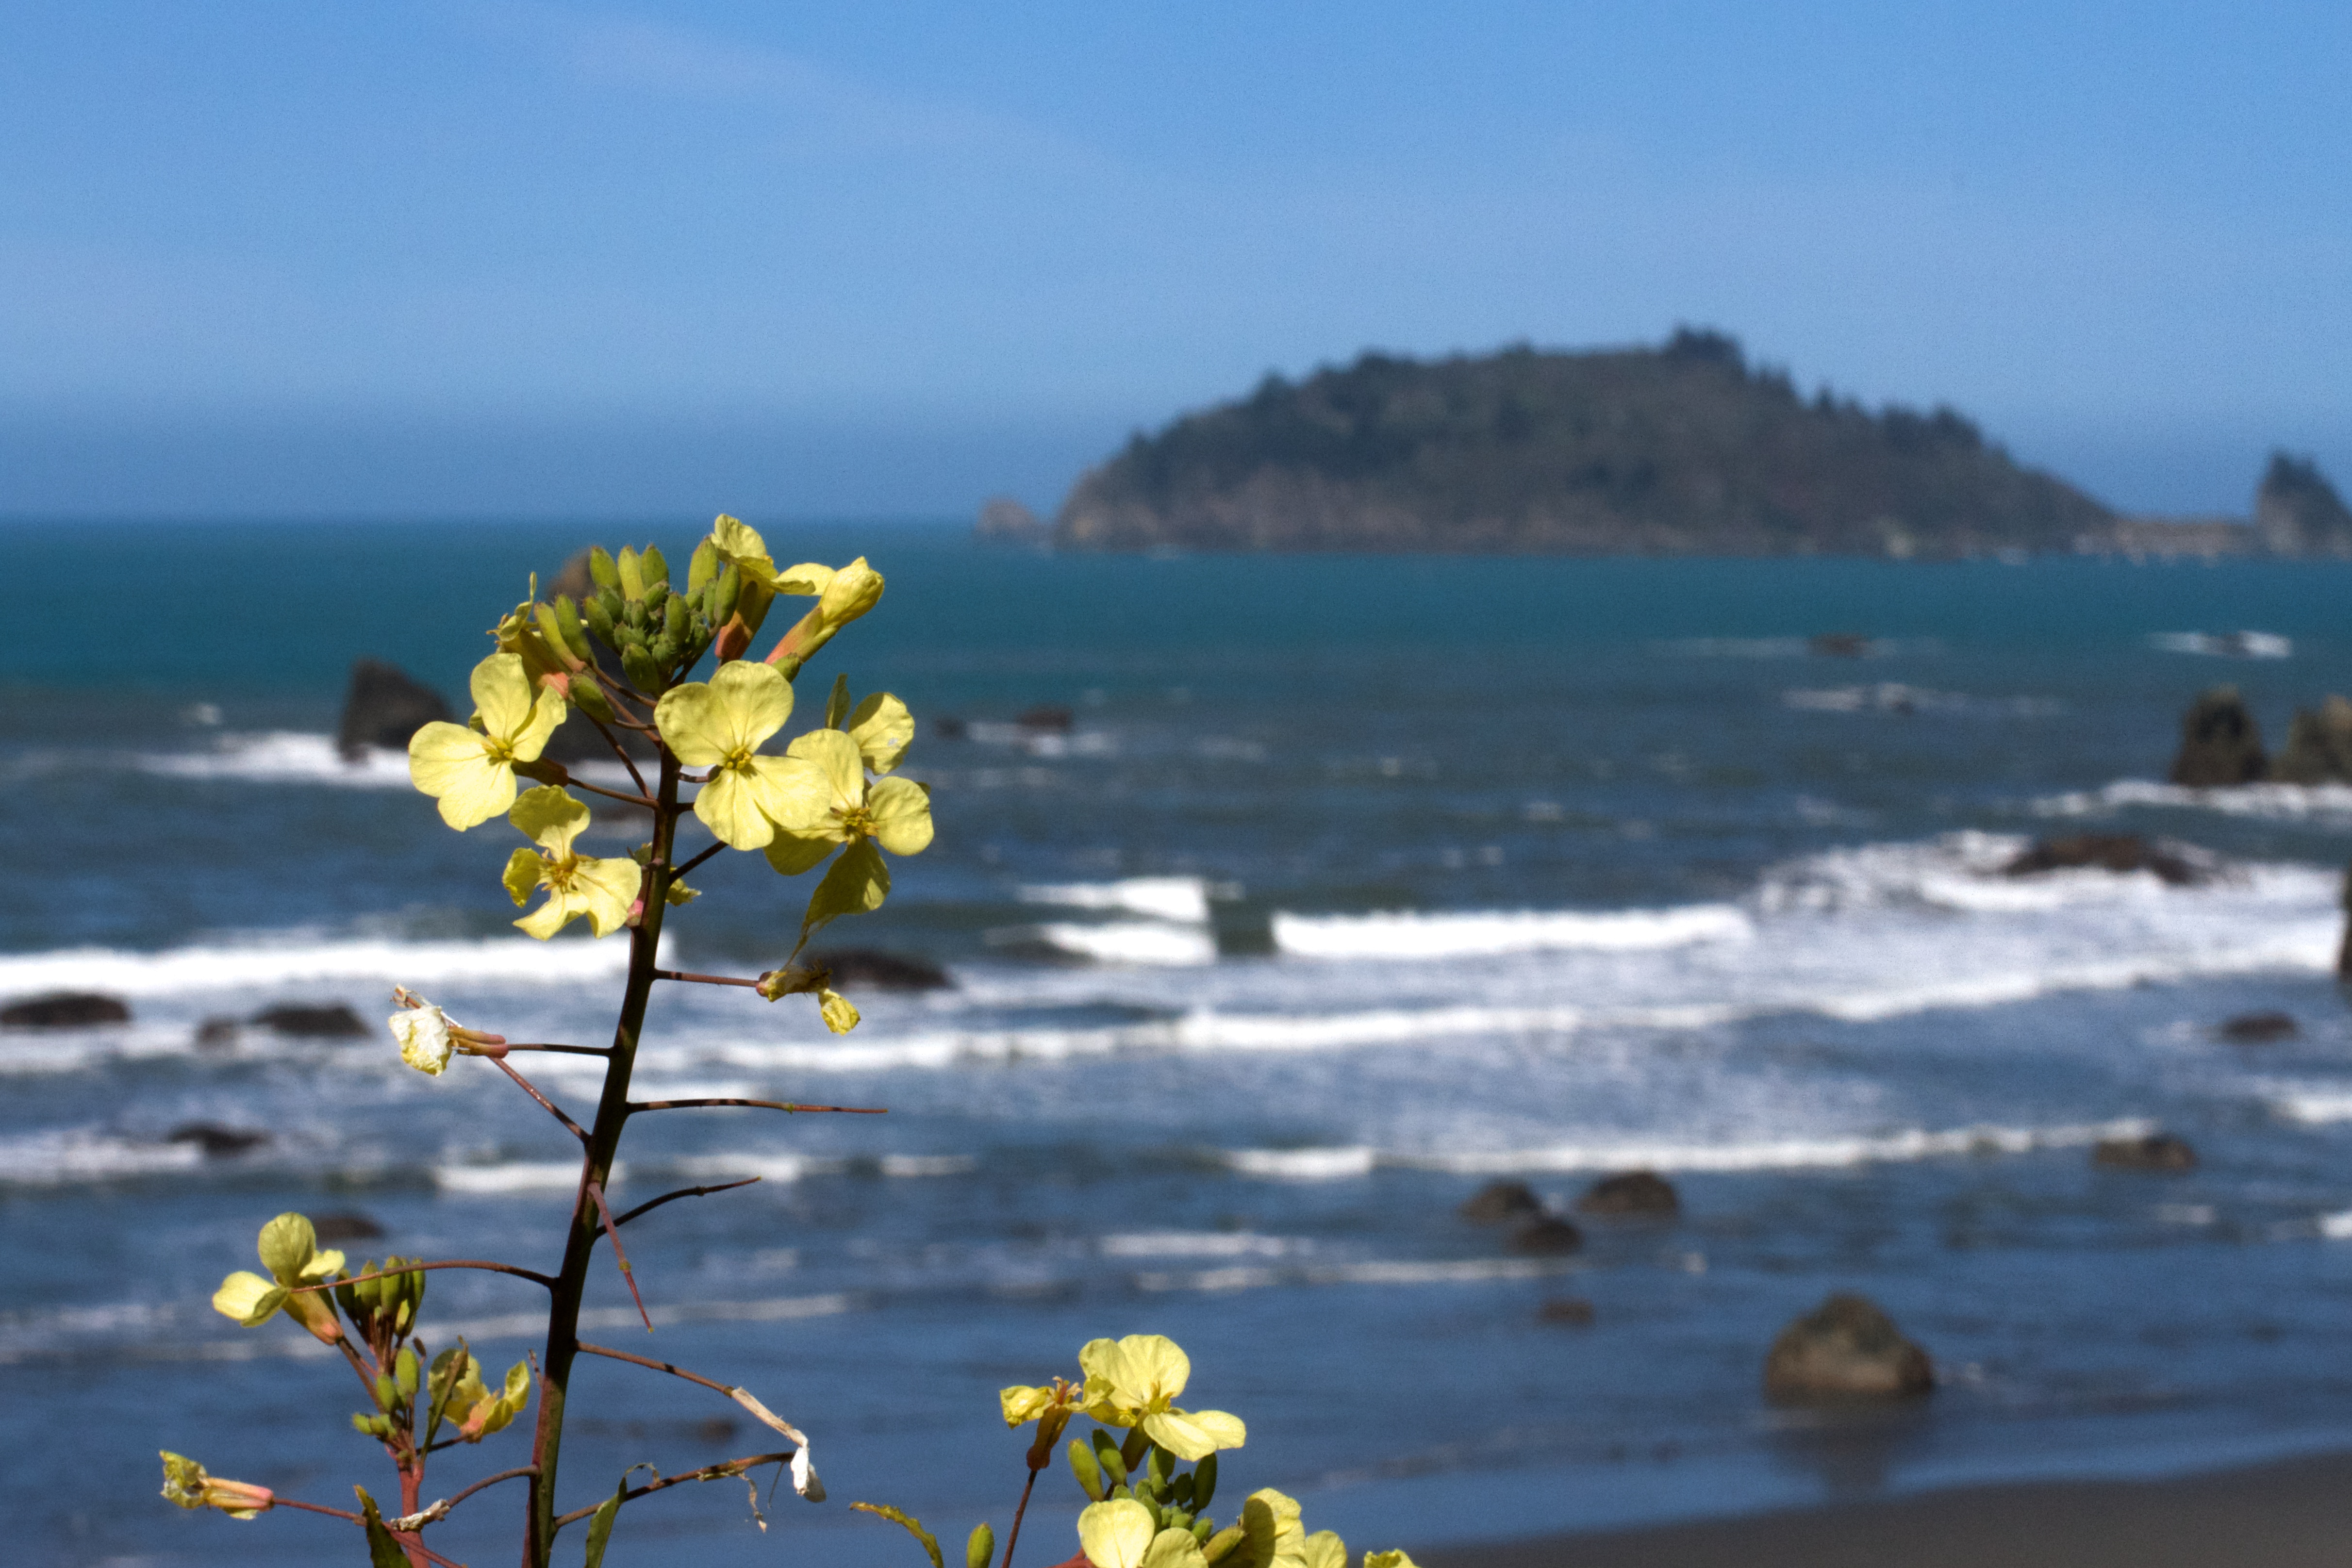
beach, sea, coast, nature, ocean, horizon, sunlight, morning, shore, flower, bay, body of water